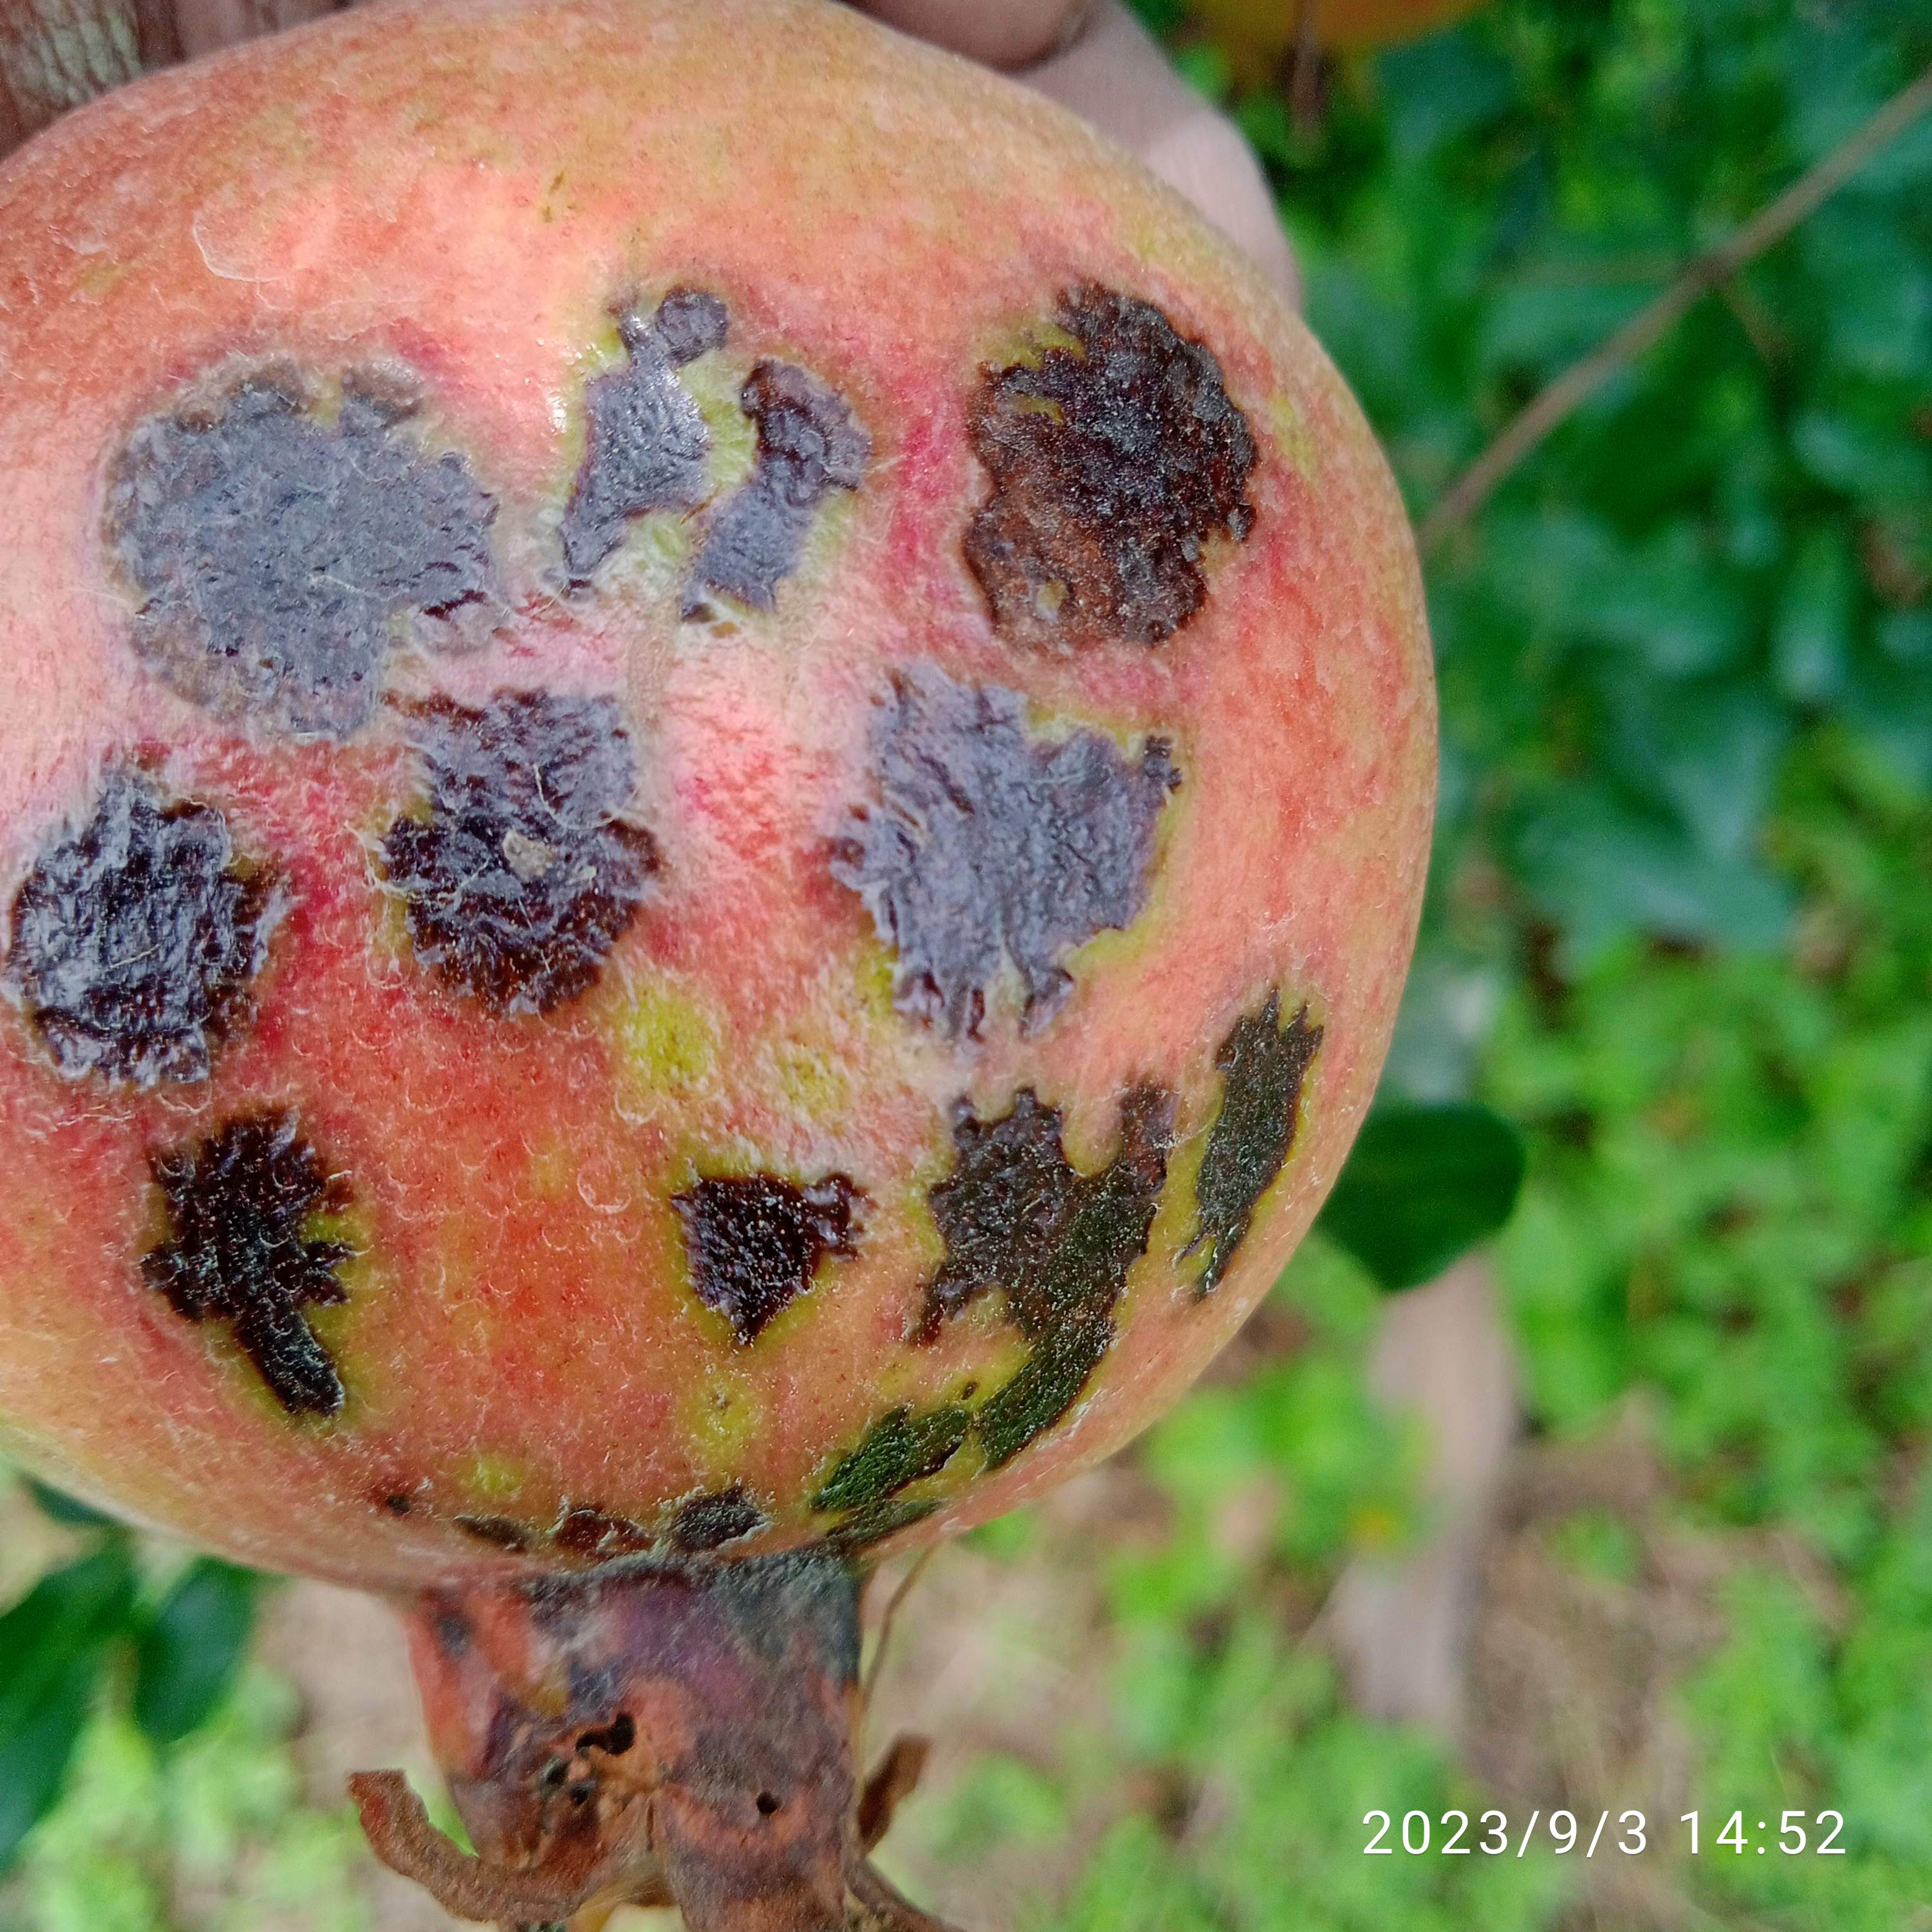
Label: Anthracnose